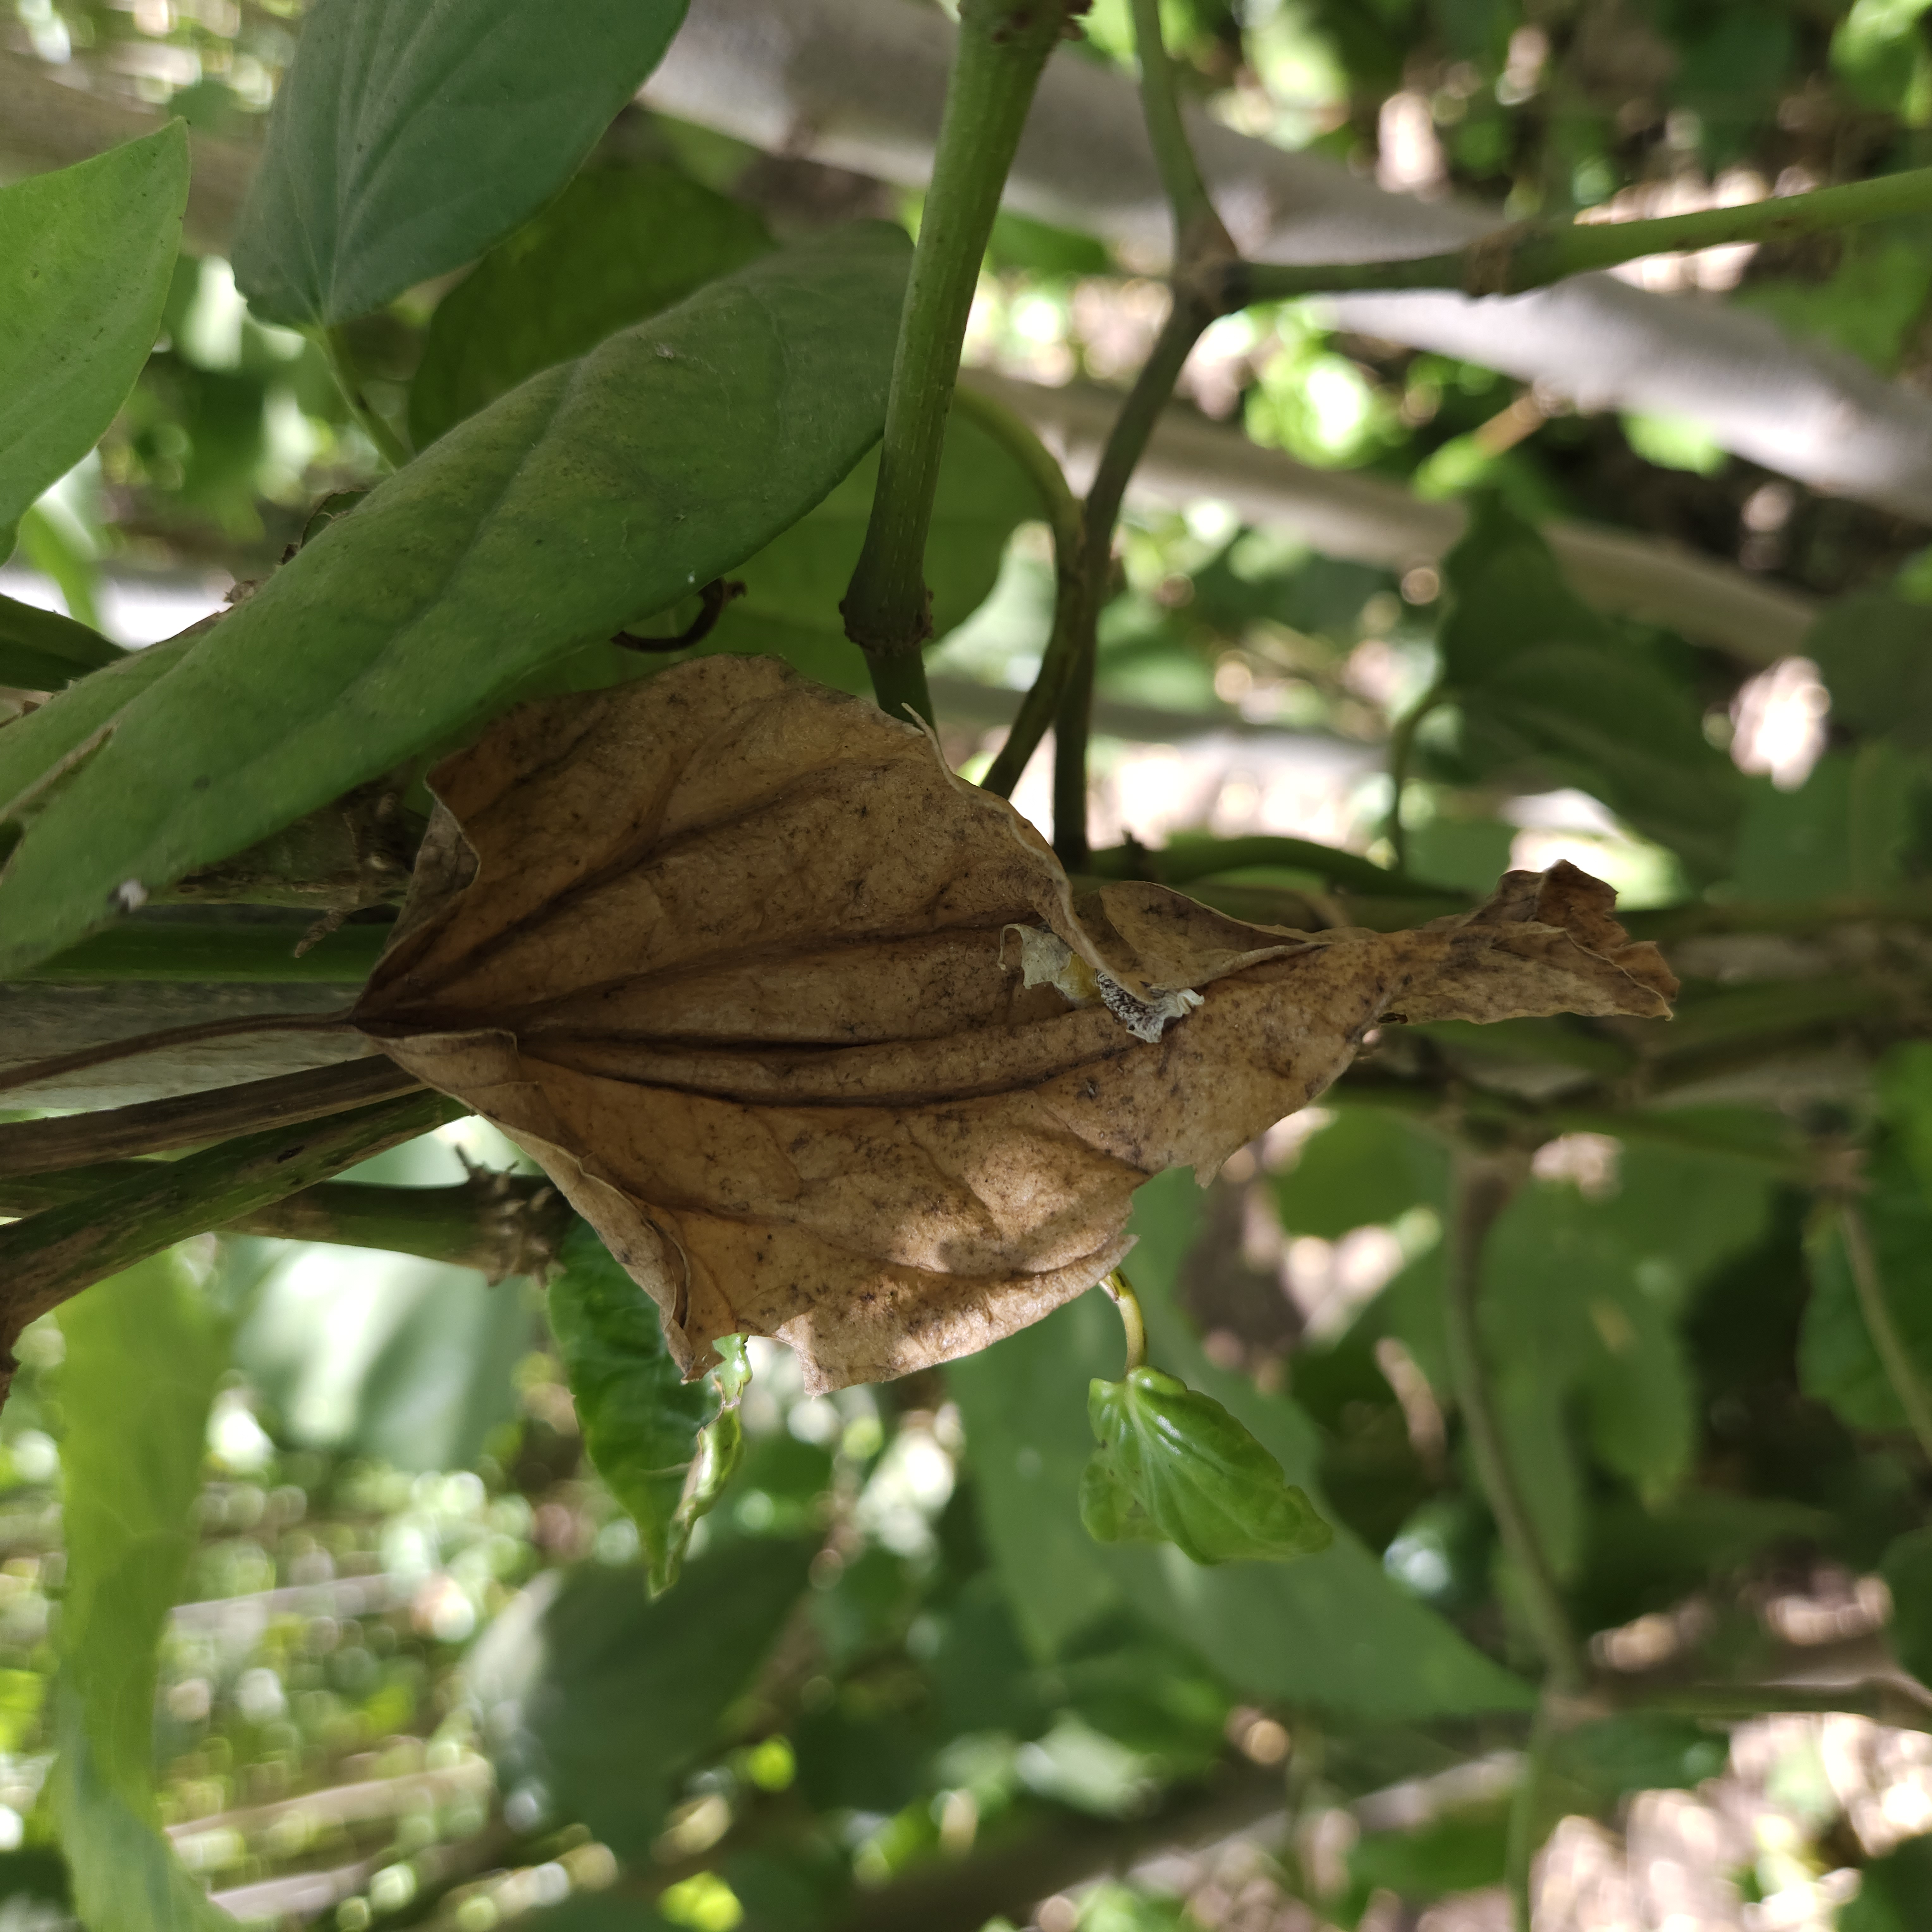
Label: Dried